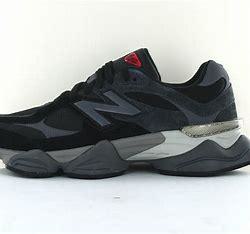
Brand: New
Model: Balance New Balance 9060